Battle of the Little Bighorn

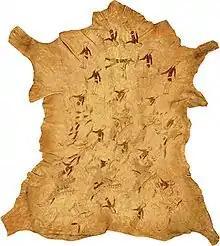
A Cheyenne artist's depiction of the Battle of the Little Bighorn

Col. John Gibbon's column of six companies (A, B, E, H, I, and K) of the 7th Infantry and four companies (F, G, H, and L) of the 2nd Cavalry marched east from Fort Ellis in western Montana on March 30 to patrol the Yellowstone River. Brig. Gen. George Crook's column of ten companies (A, B, C, D, E, F, G, I, L, and M) of the 3rd Cavalry, five companies (A, B, D, E, and I) of the 2nd Cavalry, two companies (D and F) of the 4th Infantry, and three companies (C, G, and H) of the 9th Infantry moved north from Fort Fetterman in the Wyoming Territory on May 29, marching toward the Powder River area. Brig. Gen. Alfred Terry's column, including twelve companies (A, B, C, D, E, F, G, H, I, K, L, and M) of the 7th Cavalry under Lt. Col. George Armstrong Custer's immediate command, Companies C and G of the 17th Infantry, and the Gatling gun detachment of the 20th Infantry departed westward from Fort Abraham Lincoln in the Dakota Territory on May 17. They were accompanied by teamsters and packers with 150 wagons and a large contingent of pack mules that reinforced Custer. Companies C, D, and I of the 6th Infantry moved along the Yellowstone River from Fort Buford on the Missouri River to set up a supply depot and joined Terry on May 29 at the mouth of the Powder River. They were later joined there by the steamboat "Far West", which was loaded with 200 tons of supplies from Fort Abraham Lincoln.